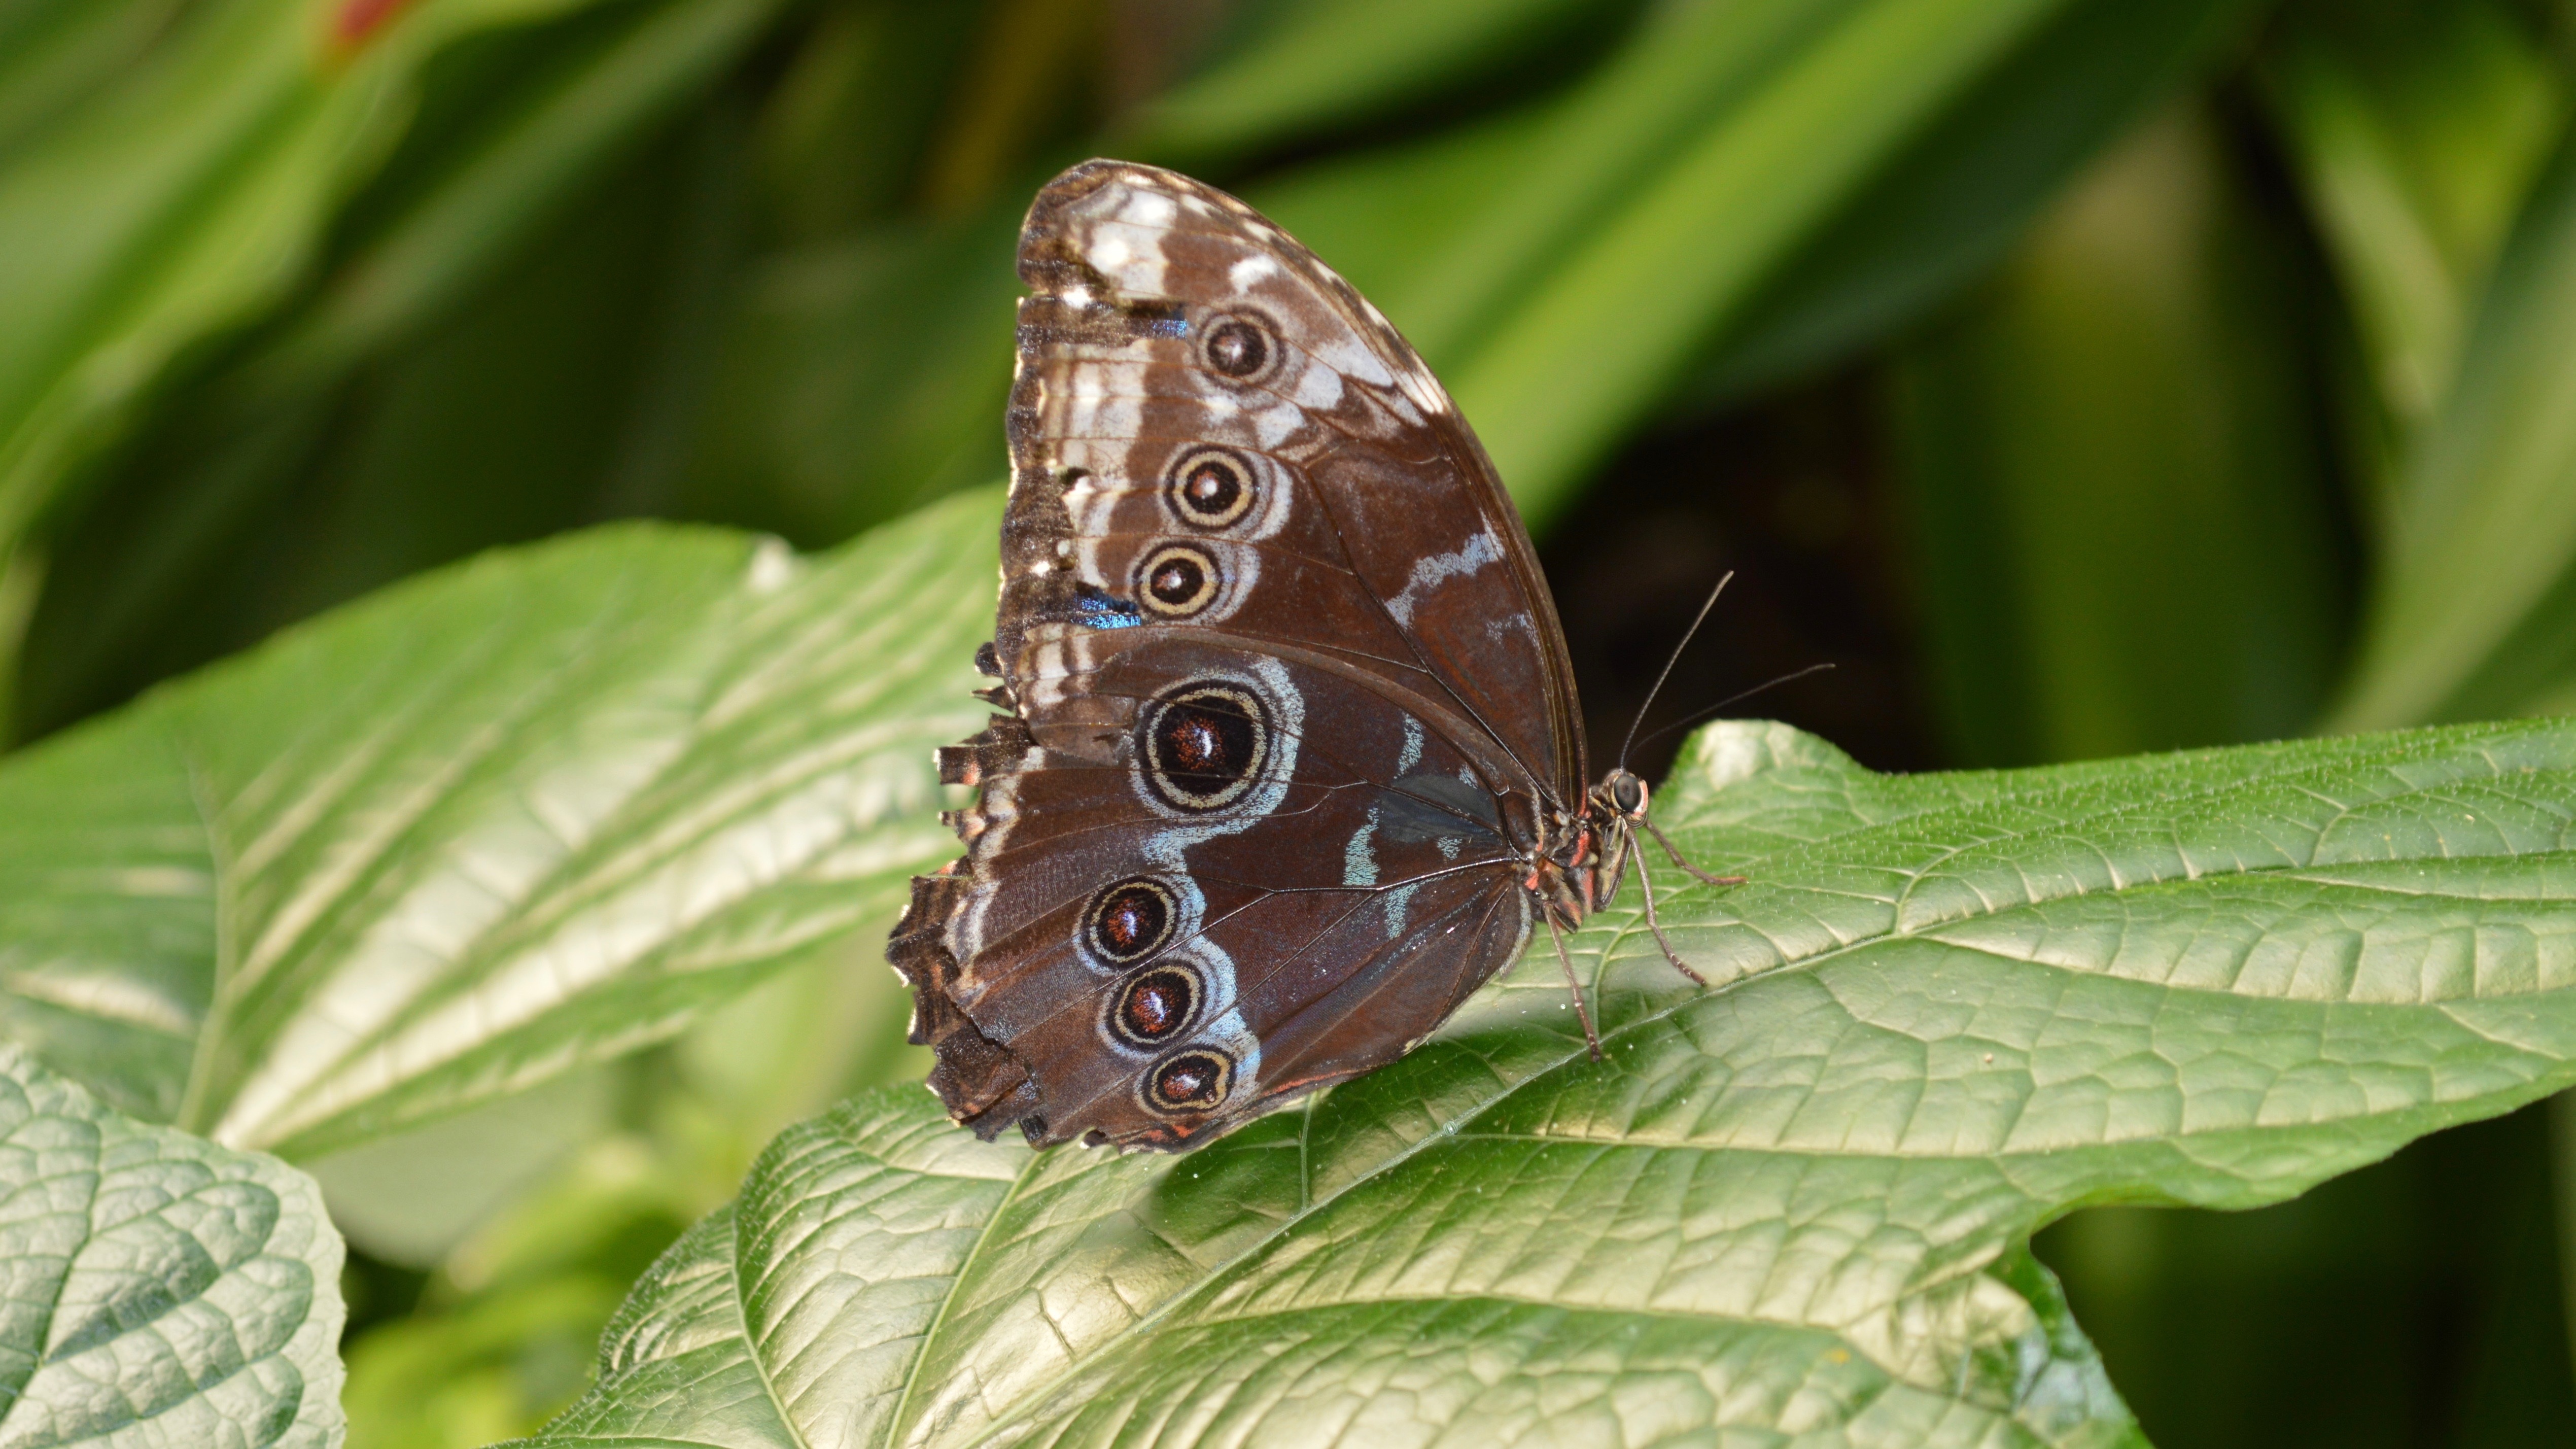
nature, leaf, flower, wildlife, green, insect, botany, moth, butterfly, fauna, invertebrate, close up, animals, macro photography, arthropod, pollinator, moths and butterflies, lycaenid, true bugs